Franco Carraro

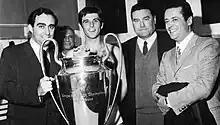
Carraro on the left holding the European Cup with Milan's Gianni Rivera, Nereo Rocco, and in 1969

Carraro was born on 6 December 1939 in Padua, at the time Kingdom of Italy. He worked in many high-profile roles in the public and private sectors. He was the president of the from 1962 to 1976. That was followed by the presidency of Italian association football club Milan from 1967 to 1971.